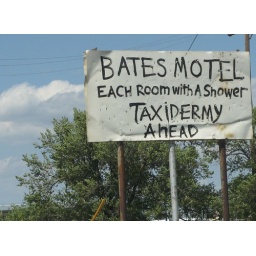
Actual highway sign in Texas